2022 Arab Gymnastics Championships

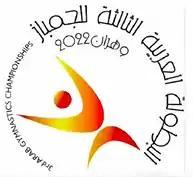

The 2022 Arab Gymnastics Championships was the third edition of the Arab Gymnastics Championships, and were held in Oran, Algeria from 30 September to 6 October 2022. Seven Arab countries, also took part in the competition with 82 men and women athletes from senior and youth categories.